Kongsfjorden Bird Sanctuary

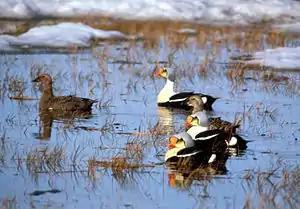
The sanctuary is an important breeding site for King Eiders

Kongsfjorden Bird Sanctuary is a 140 ha bird reserve at Svalbard, Norway, established in 1973. It includes islands and islets in Kongsfjorden, Haakon VII Land. It lies at the inner end of the fjord and consists of about ten islands, mainly covered with grassy vegetation and having small freshwater ponds. The fjord is surrounded by steep mountains, cliffs, glaciers and tundra. The reserve has been recognised as a wetland of international importance by designation under the Ramsar Convention. It has also been identified as an Important Bird Area (IBA) by BirdLife International. It supports breeding populations of pink-footed and barnacle geese, common and king eiders, long-tailed ducks, purple sandpipers, red phalaropes, glaucous gulls, long-tailed jaegers and snow buntings. Ivory gulls have been recorded.